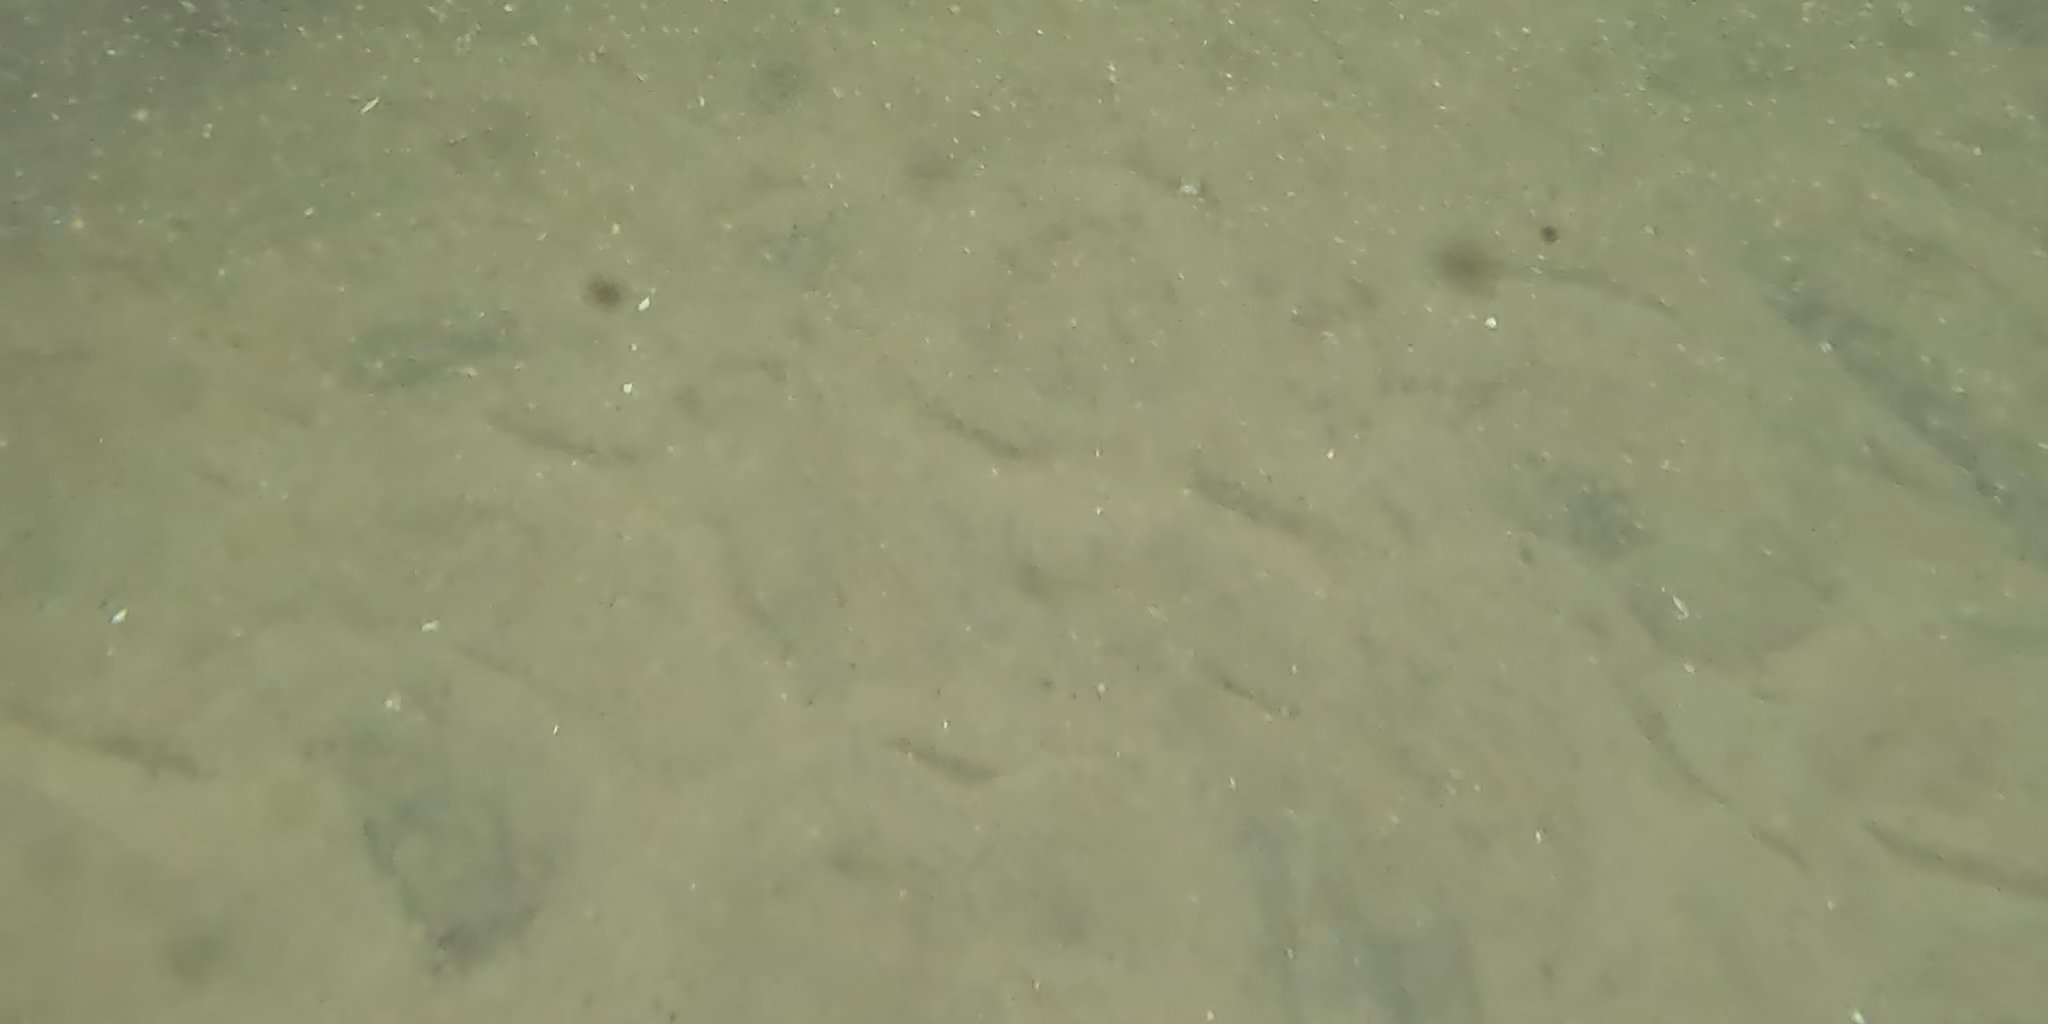
Seabed habitat: sand